Alvis Hermanis

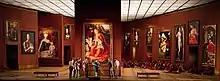
Hermanis' "Il trovatore" at the Salzburg Festival, 2014

Since 2012, Hermanis has also directed and created sets for opera productions – first being invited by the Salzburg Festival to stage Bernd Alois Zimmermann's "Die Soldaten" conducted by Ingo Metzmacher. The following year, again in Salzburg, Hermanis presented Harrison Birtwistle's opera "Gawain".